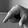
ASL letter: Q